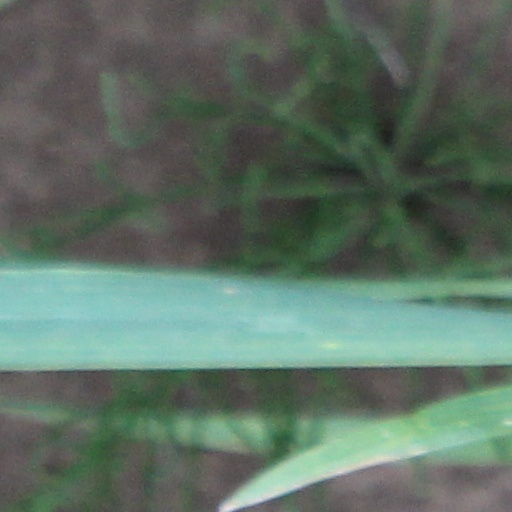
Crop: wheat